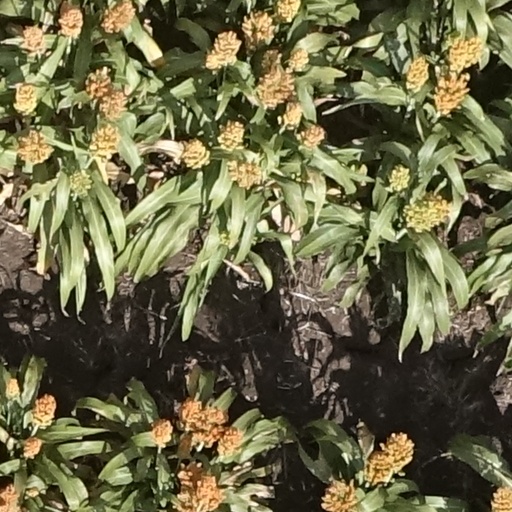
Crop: sorghum